Something Like an Autobiography

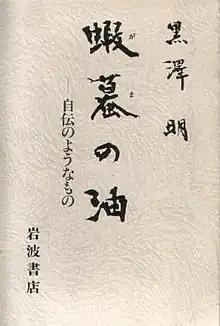
First edition cover

is the memoir of Japanese film director Akira Kurosawa. It was published by Iwanami Shoten in 1981, and translated into English by Audie E. Bock the following year.